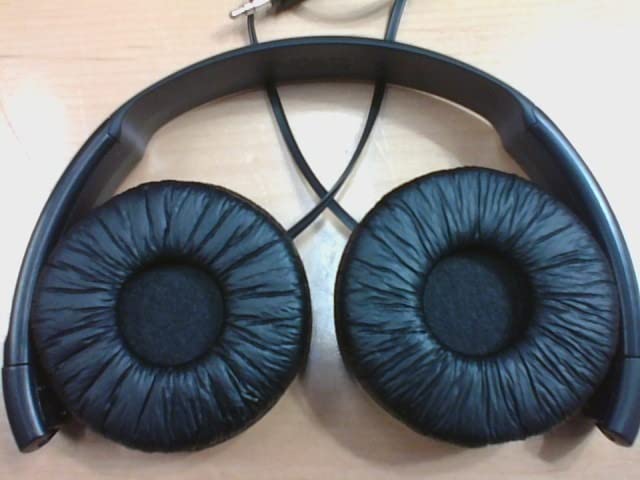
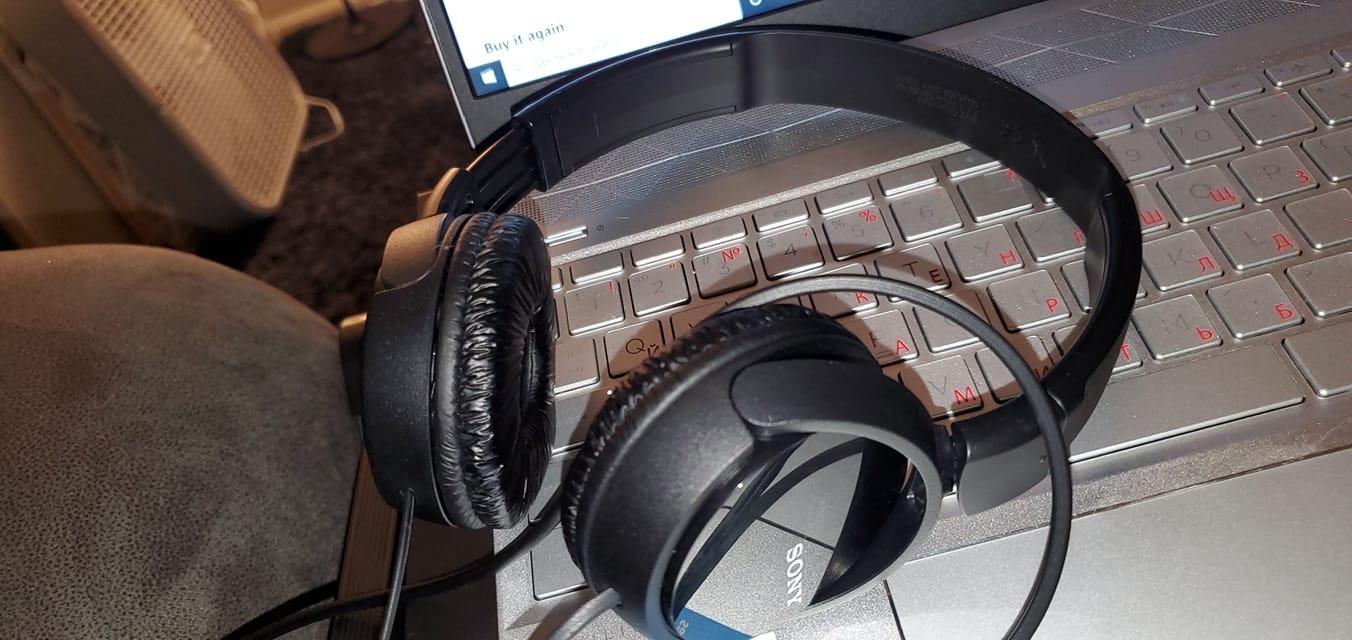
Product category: headphones
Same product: yes